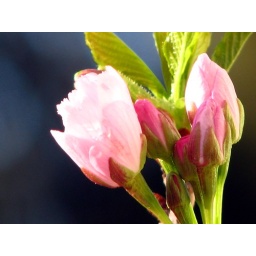
Taken on a partly sunny afternoon of the tree next to our porch at home in University Place, Washington.